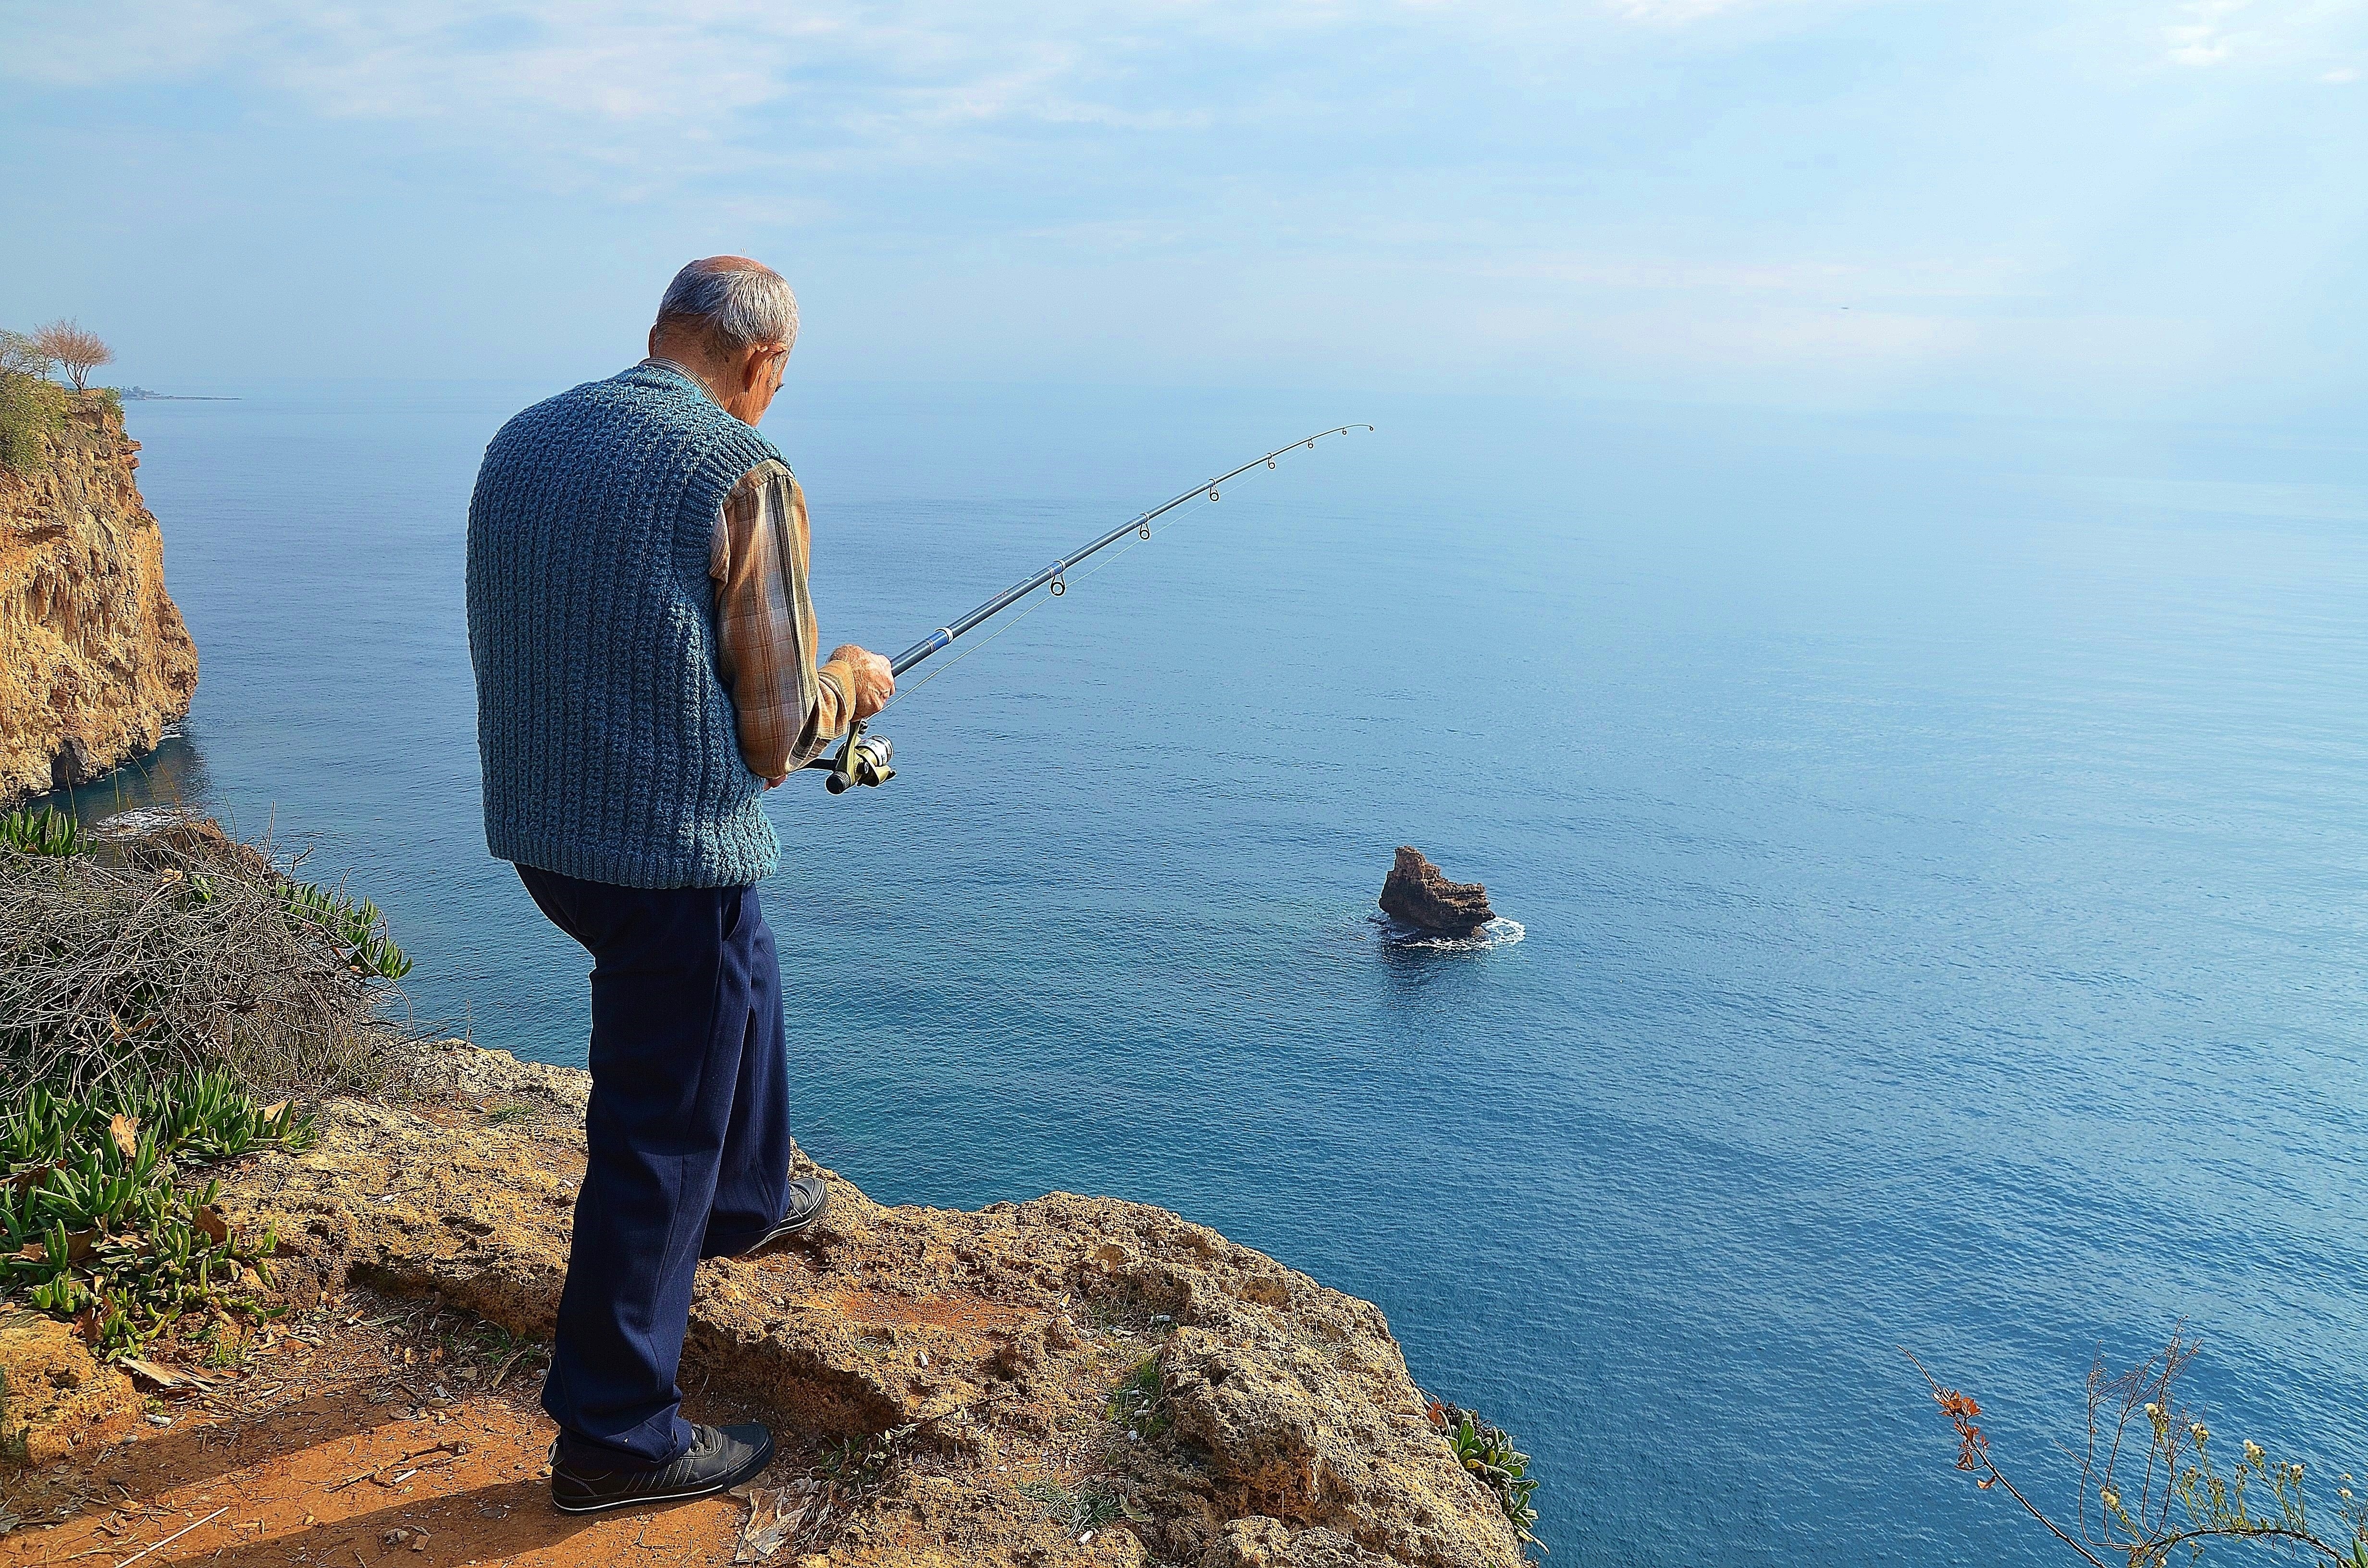
man, beach, sea, coast, water, sun, recreation, fishing, fisherman, bay, fish, waves, cape, outdoor recreation, recreational fishing